Vanderbilt Triple Palace

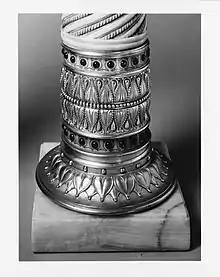
Preserved piece of pedestal from the drawing room

The "bronze" doors opened into a hallway in the southern section, with marble tiling and wood paneling. The south wall, opposite the entrance door, had a large fireplace with a mantelpiece made of marble, as well as bronze reliefs of female figures flanking a marble shaft. To the right was a stairway to the upper floors, while to the left was a set of carved oaken seats and a door leading to the drawing room. Throughout the hallway were iron columns with red polished marble, which supported architectural galleries on the upper stories.